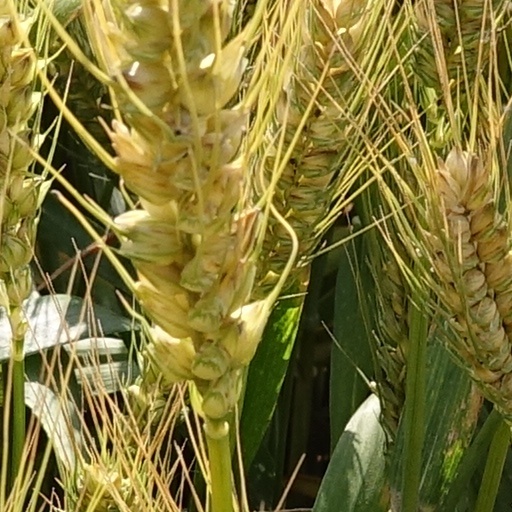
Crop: wheat